Hefei

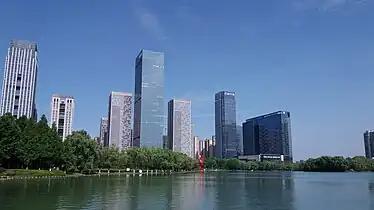
Swan Lake CBD area

As of 2021, the GDP of Hefei is CN¥1,141.28 billion. The GDP per capita of the city is ¥121,187 (US$18,784), ranking within the top 20 of cities in China.